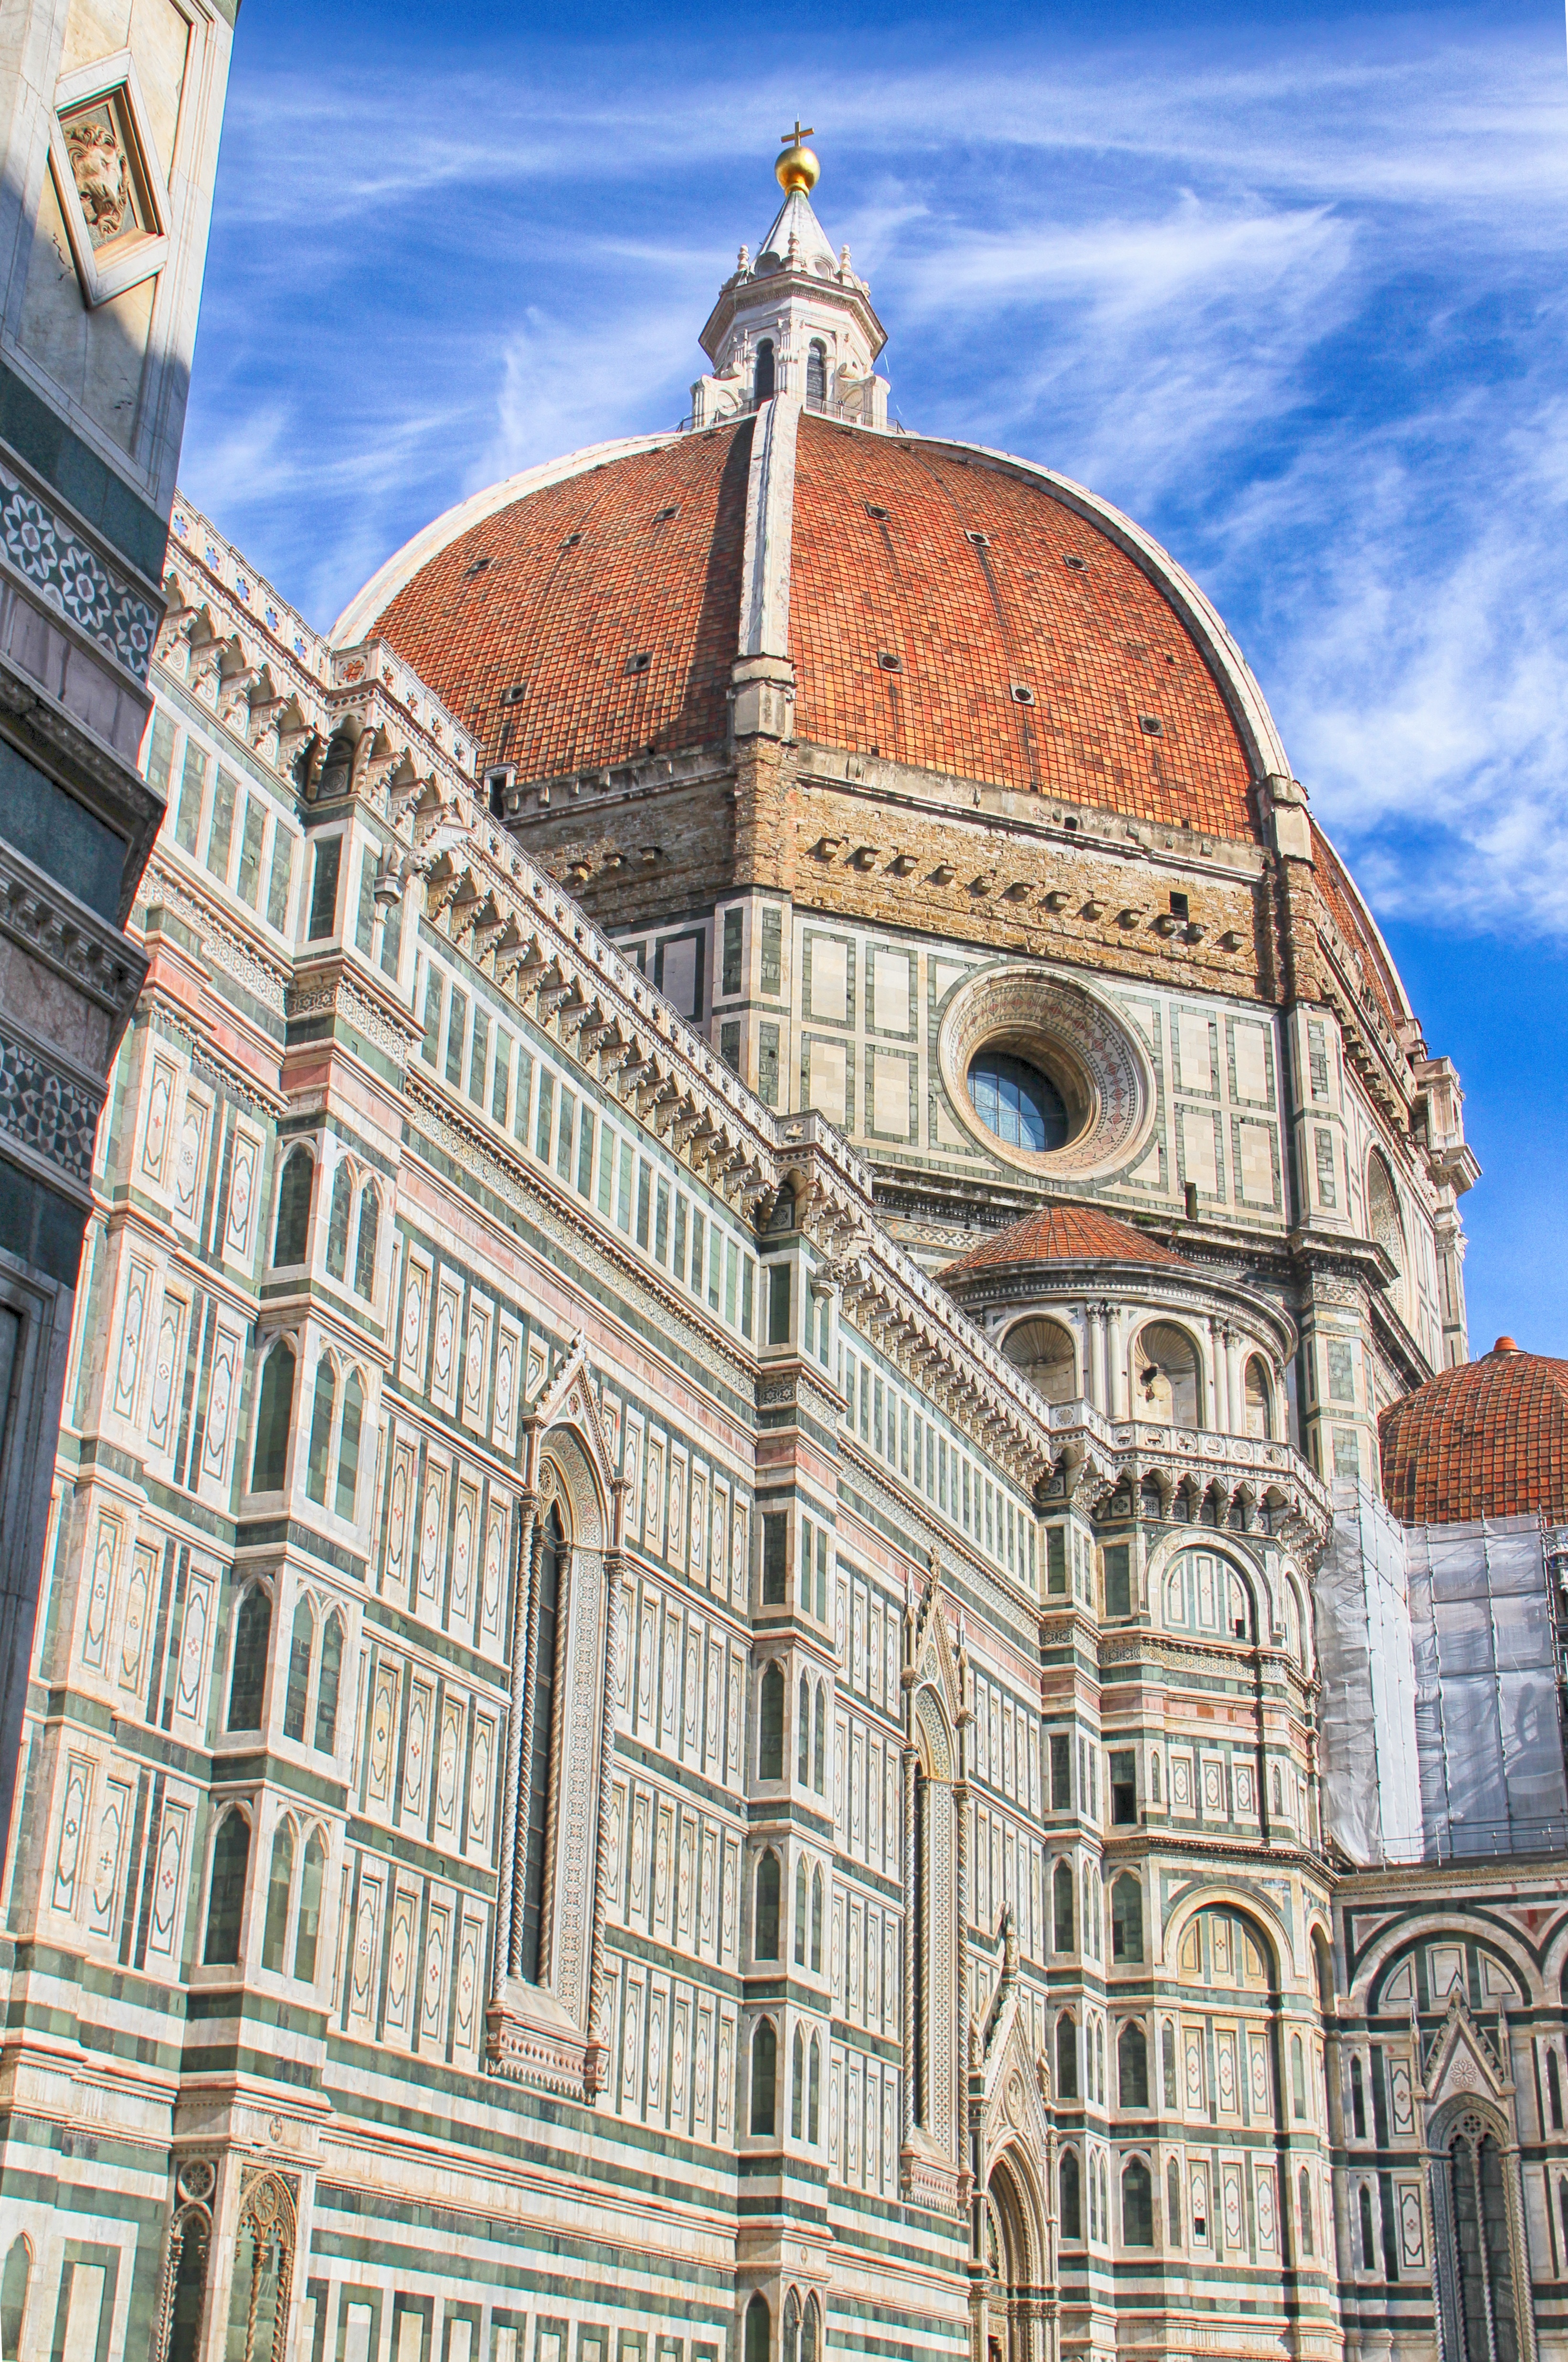
architecture, people, woman, town, building, city, cityscape, summer, vacation, tourist, travel, female, europe, young, tower, holiday, traveler, landmark, italy, tuscany, facade, hat, church, cathedral, yellow, tourism, place of worship, caucasian, medieval, fun, happy, pisa, leaning, funny, synagogue, european, famous, basilica, dome, italian, touristic, byzantine architecture